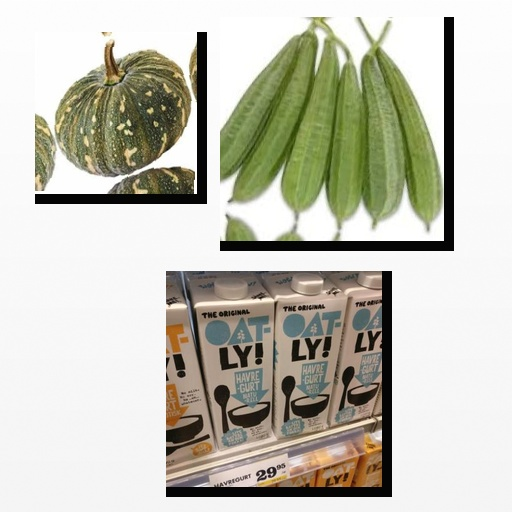
Food items: pumpkin, oatghurt, sponge_gourd